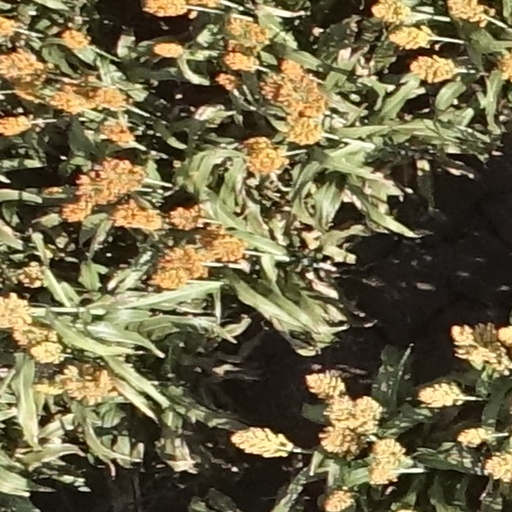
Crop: sorghum